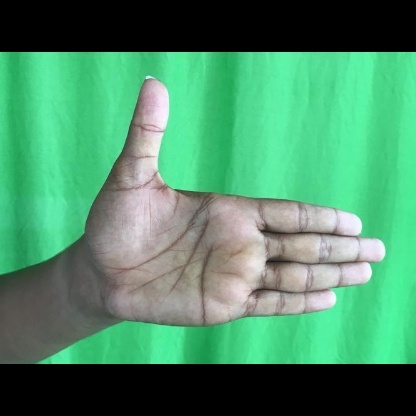
Mudra: Ardhachandran